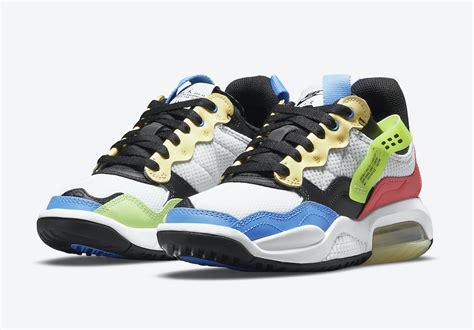
Brand: Jordan
Model: MA2